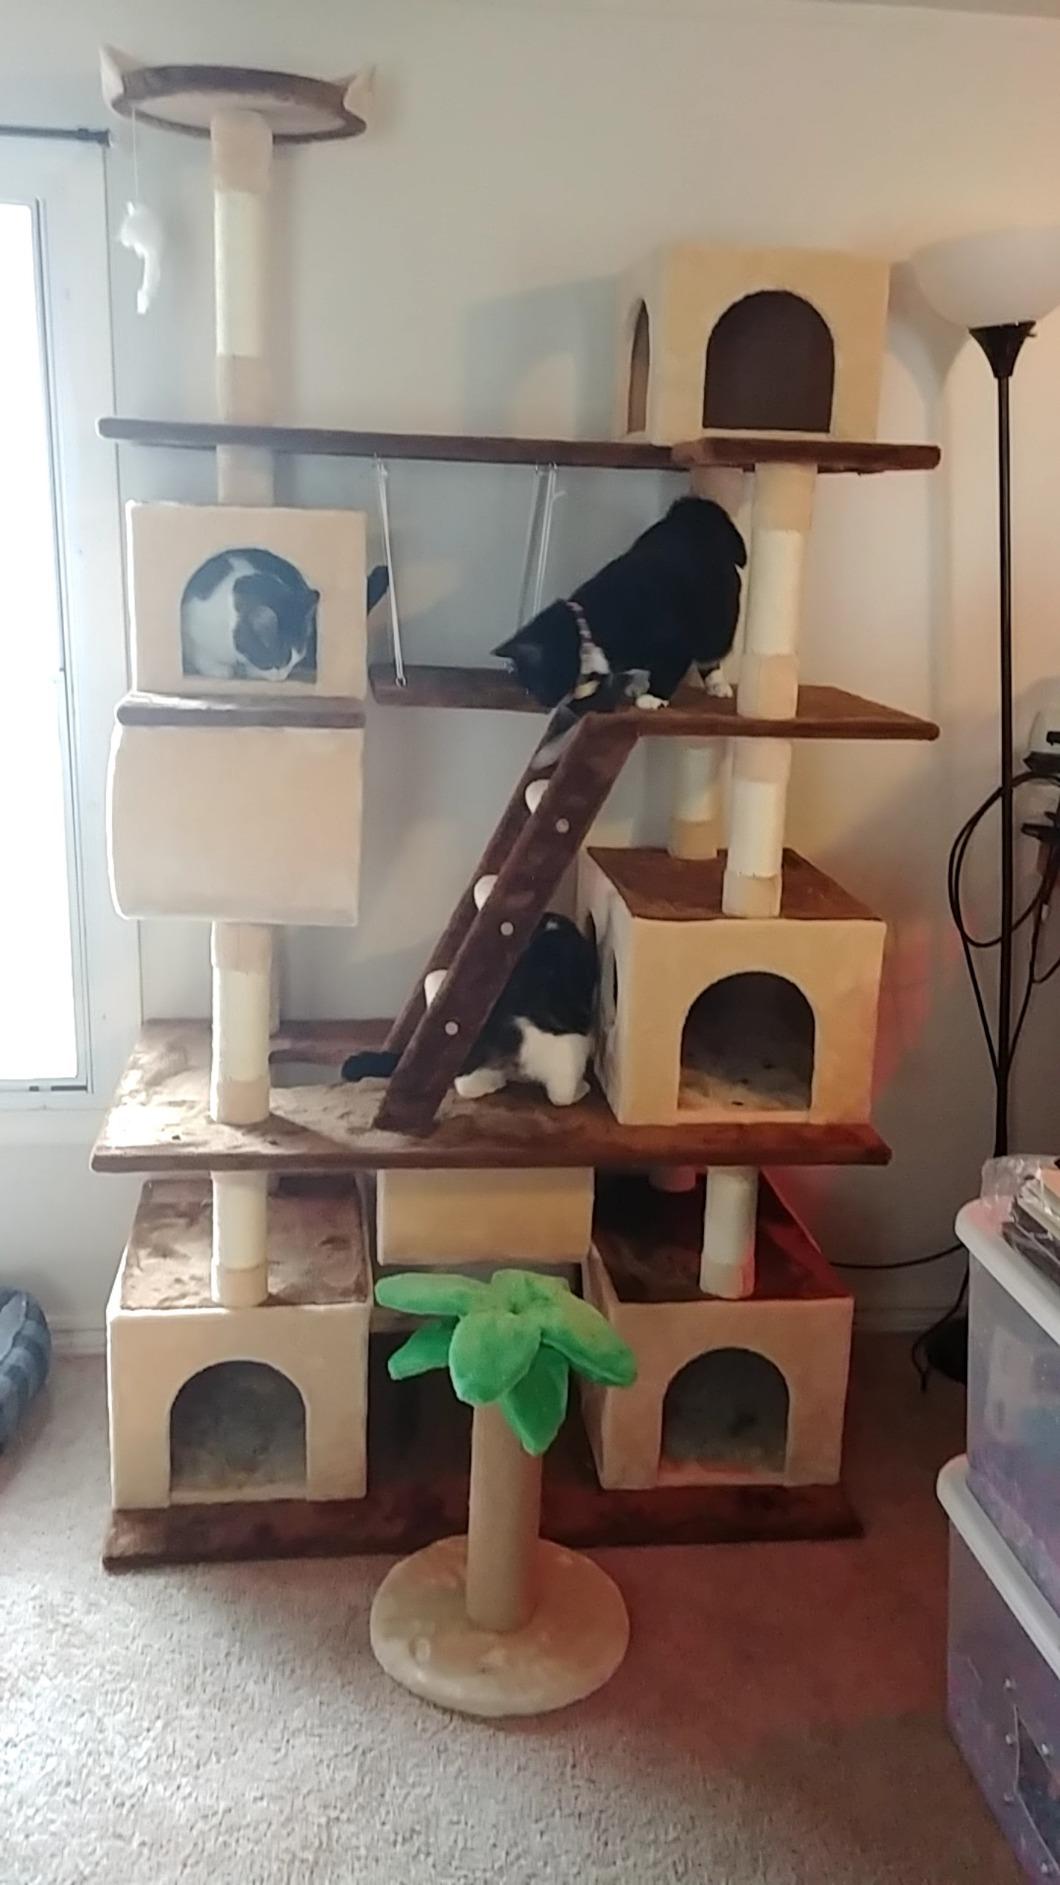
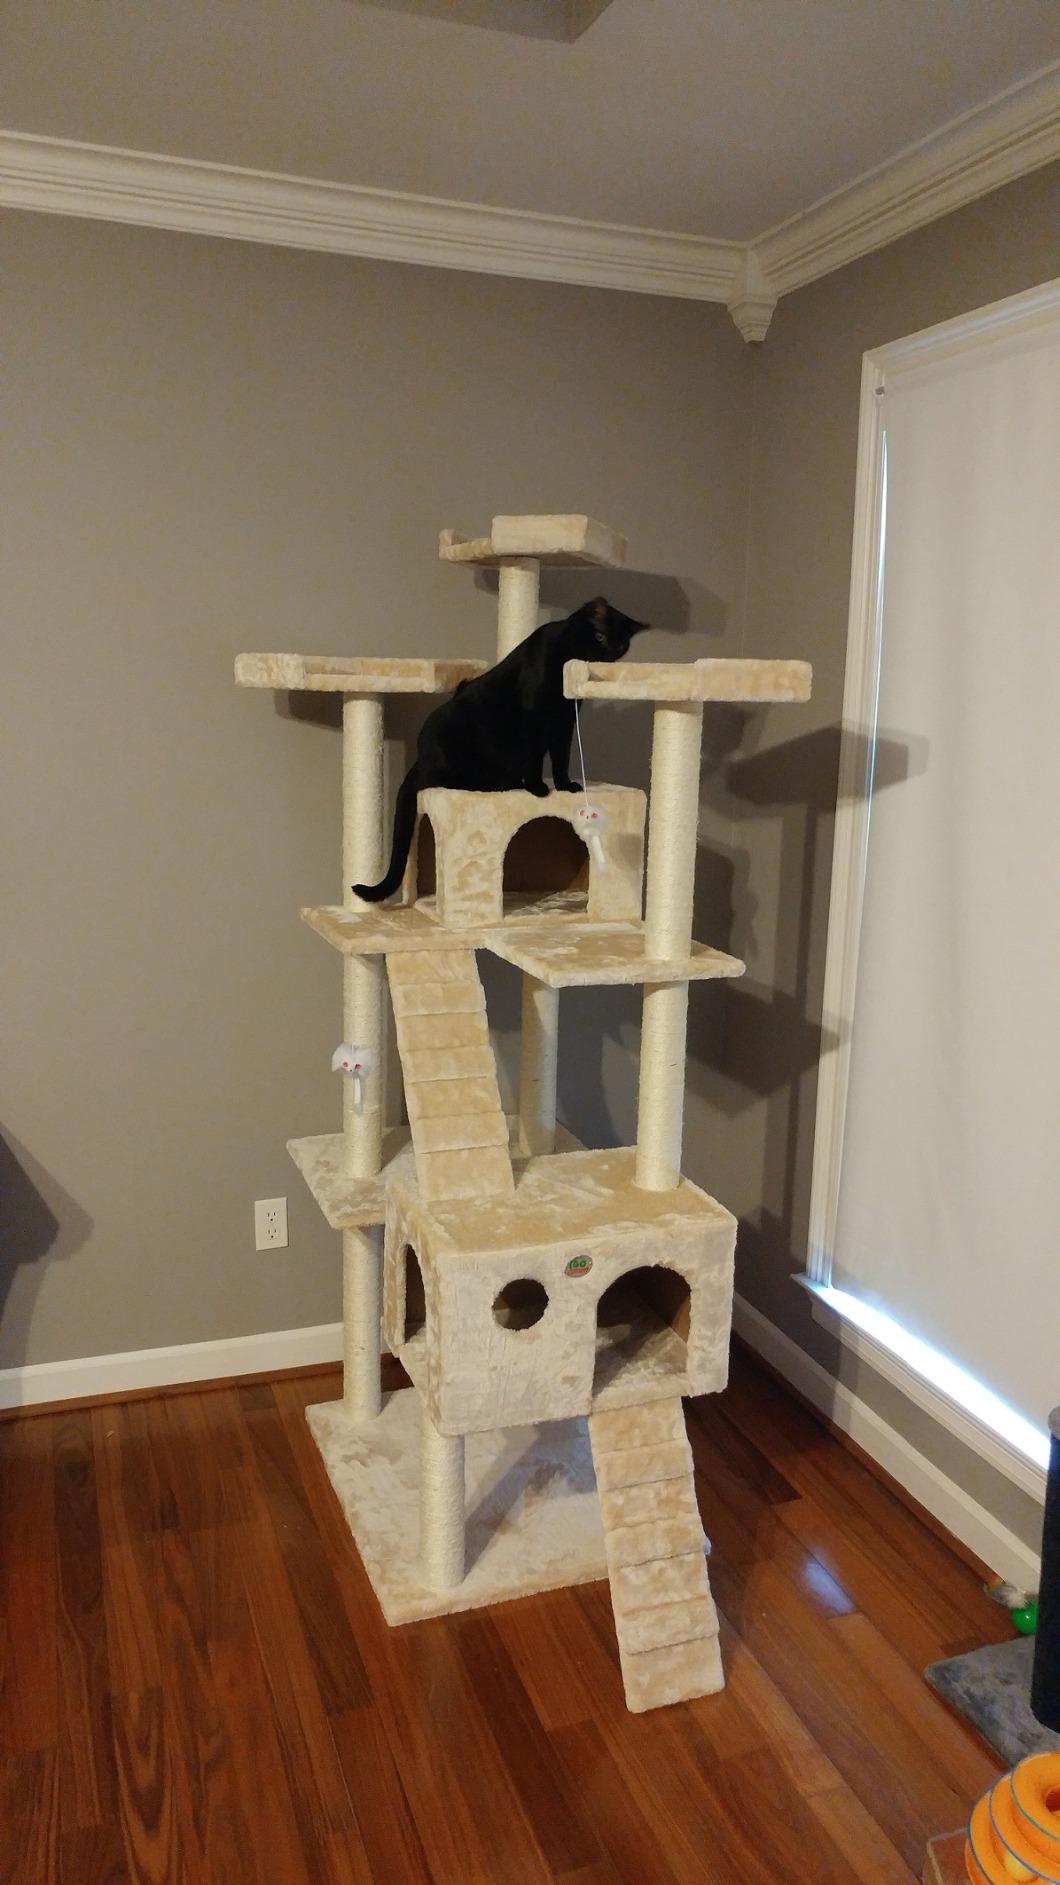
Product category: items_cat tree
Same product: no